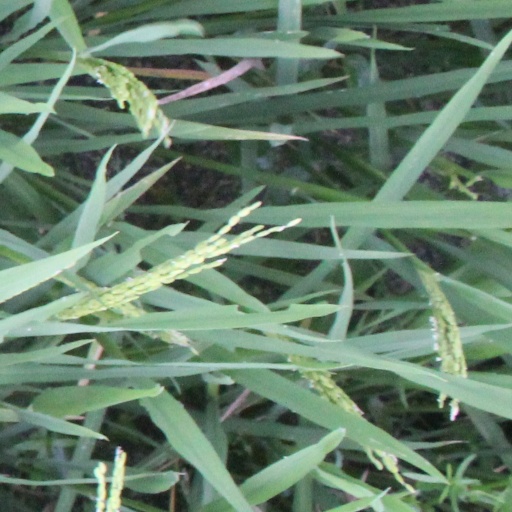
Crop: rice